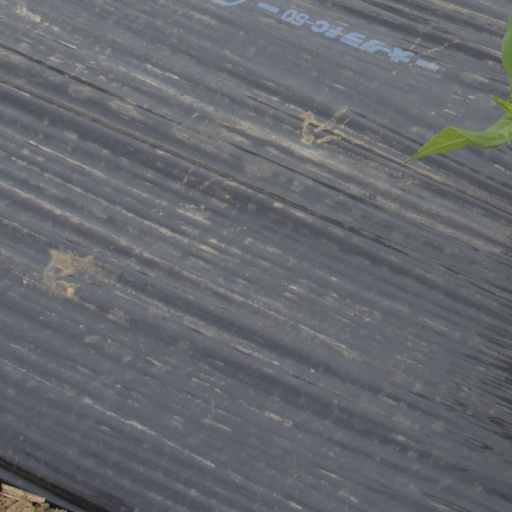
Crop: Jerusalem artichoke